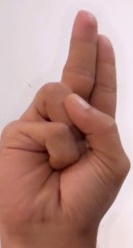
ASL sign: U